History of Mogadishu

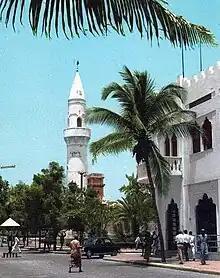
An avenue in Mogadishu, 1963

Hobyo served as a prosperous commercial center for the Imamate while Mogadishu served as the political center where the ruling dynasty resided. The agricultural centres of El Dher and Harardhere included the production of sorghum and beans, supplementing with herds of camels, cattle, goats and sheep. Livestock, hides and skin, whilst the aromatic woods and raisins were the primary exports as rice, other foodstuffs and clothes were imported. Merchants looking for exotic goods came to the Imamate to buy textiles, precious metals and pearls. The commercial goods harvested along the Shabelle river were brought to Mogadishu for trade. Also, the increasing importance and rapid settlement of more southernly cities such as Mogadishu further boosted prosperity, as more and more ships made their way down the Somali coast to trade and replenish their supplies.